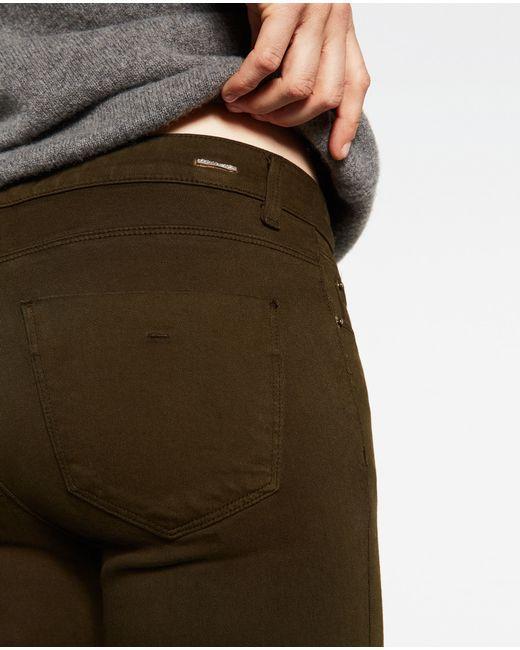
Dicker grauer Pullover und braune Damenjeanshose